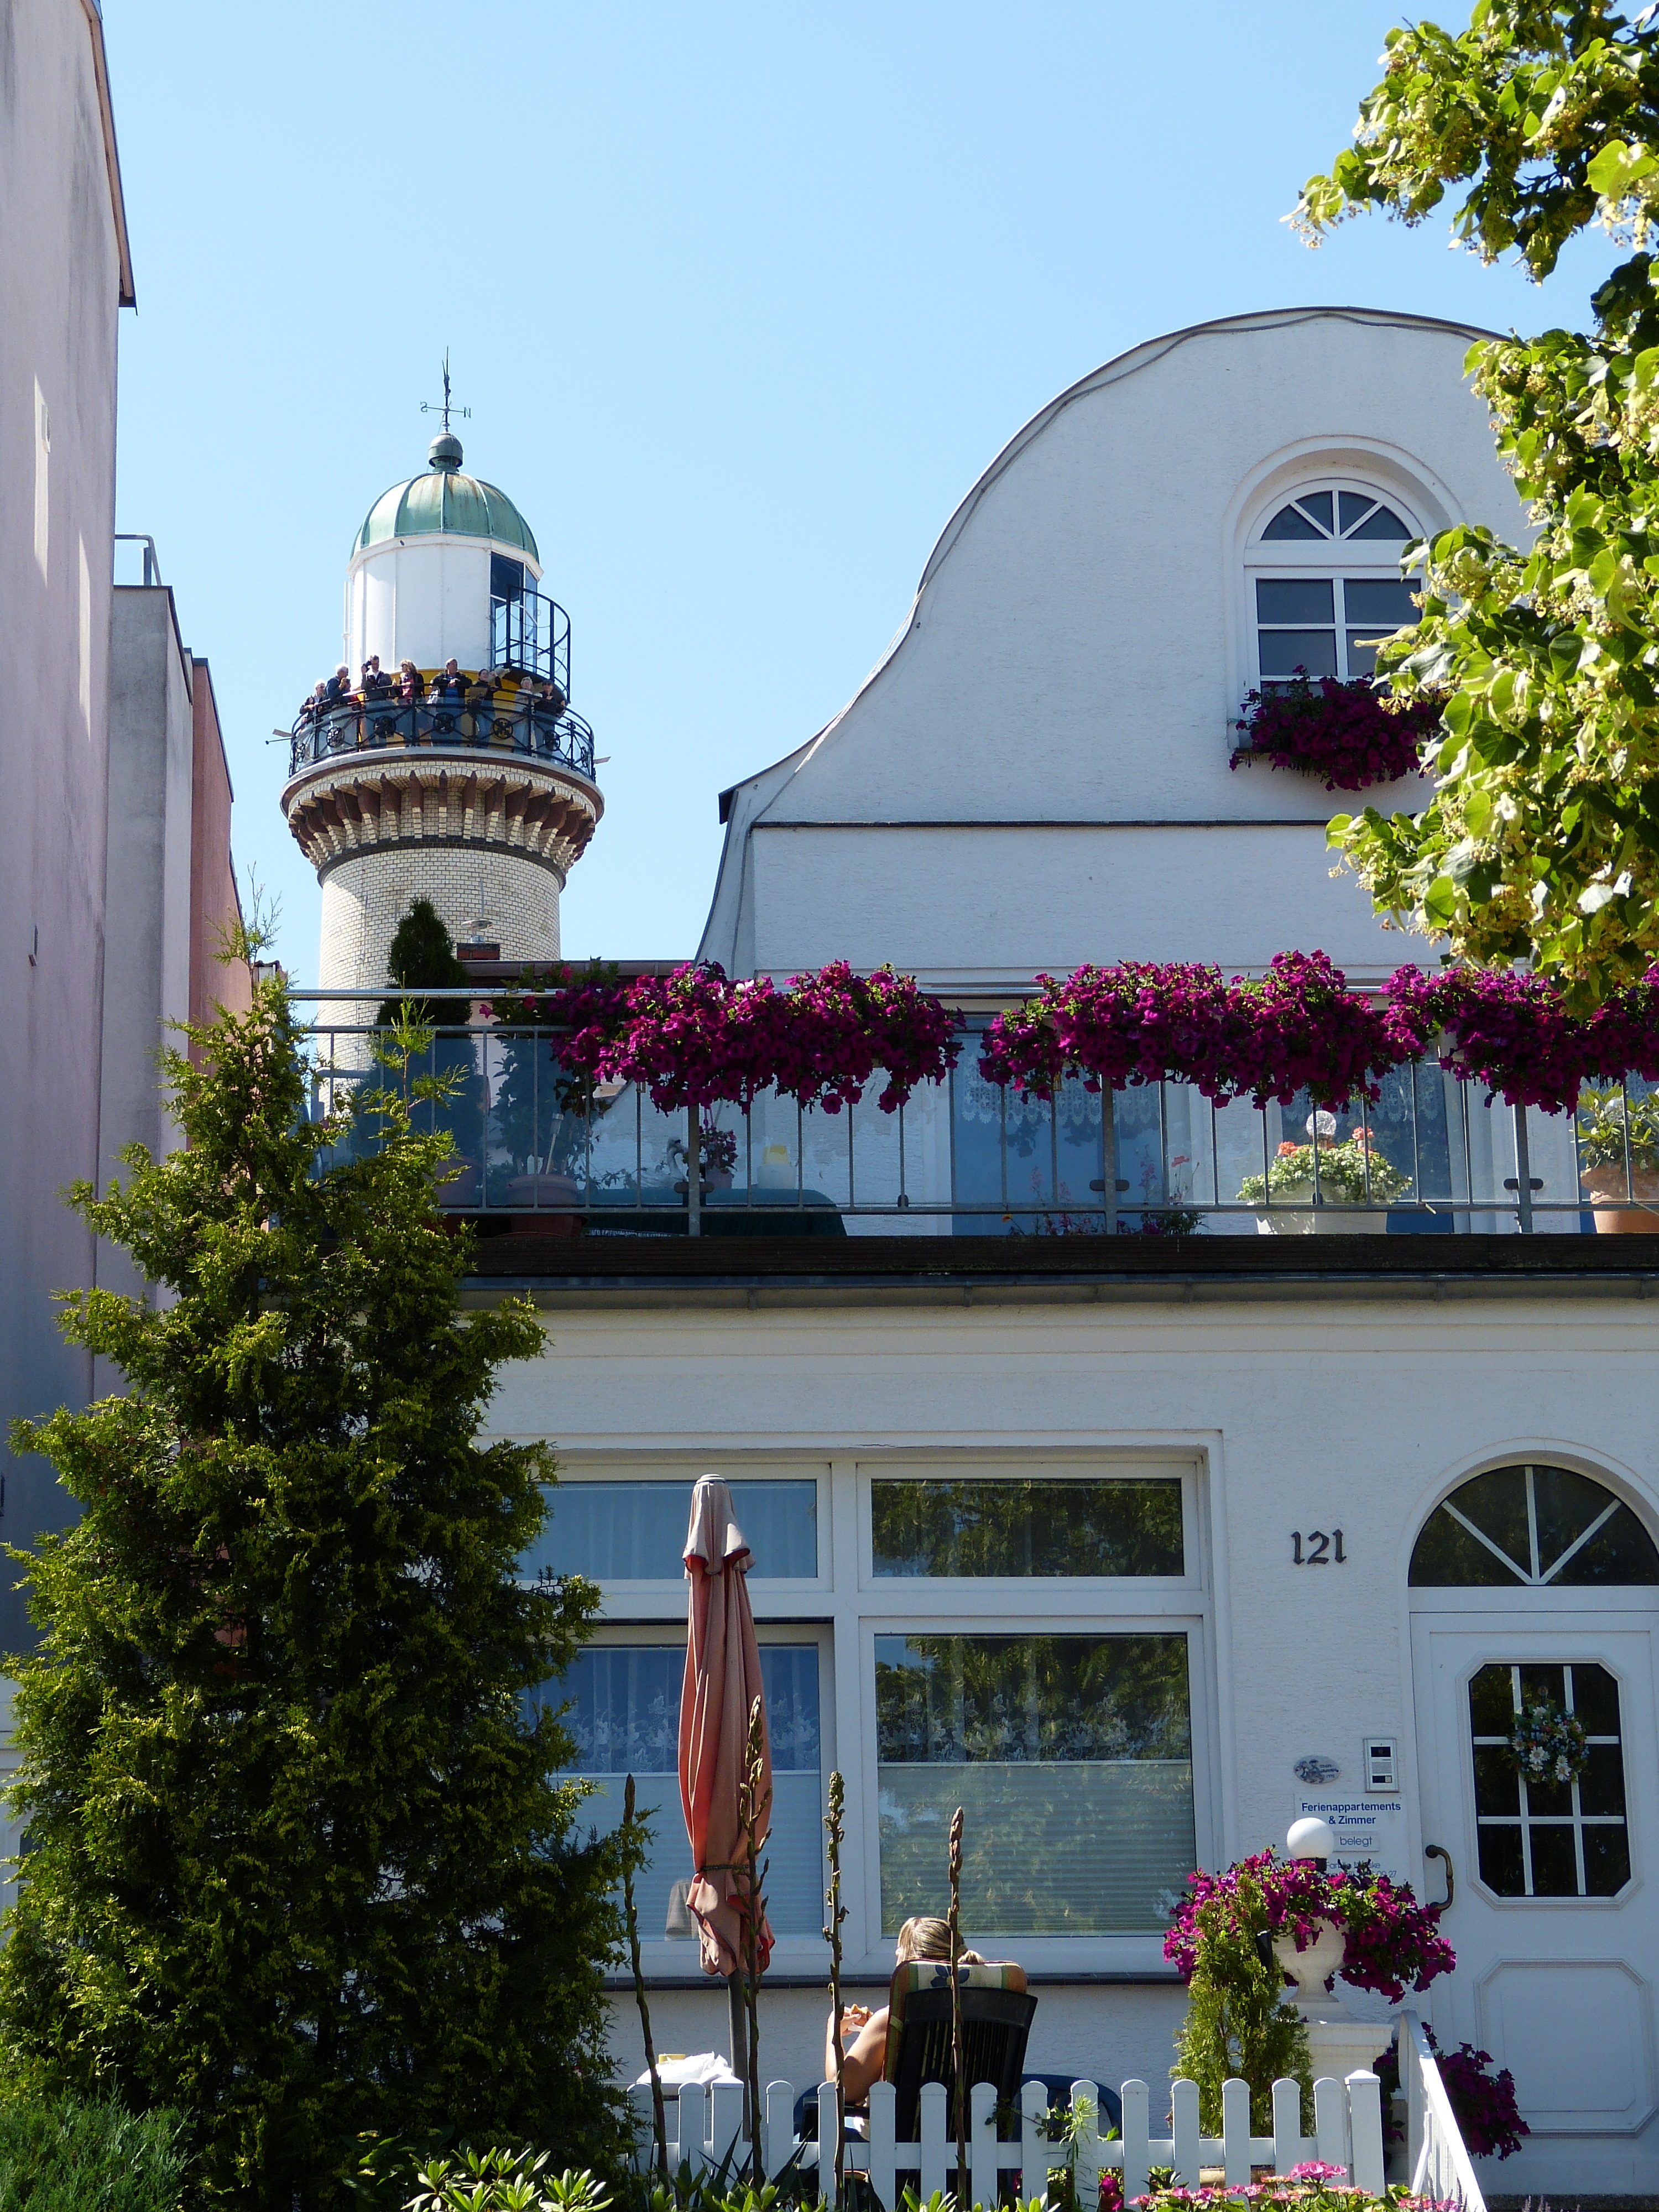
lighthouse, architecture, home, vacation, balcony, amusement park, tower, park, holiday, landmark, tourism, place of worship, resort, holidays, rostock, mecklenburg western pomerania, warnemunde